Fon of Bafut

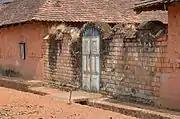
The Fon's palace at Bafut was listed as one of the 100 most endangered monument sites in 2006

The palace of the Fon of Bafut or "Ntoh" is a major tourist attraction and is listed in the 2006 World Monuments Watch list of the 100 most endangered sites of 2006 by the World Monuments Fund.